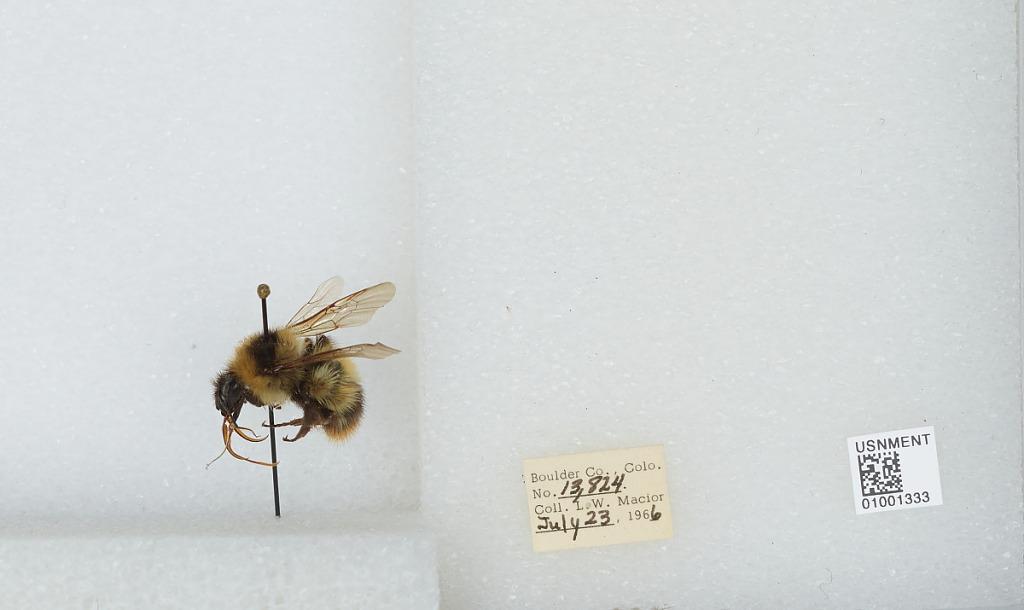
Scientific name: Bombus (Alpinobombus) balteatus Dahlbom
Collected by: L. Macior
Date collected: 1966-7-23
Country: United States
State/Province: Colorado
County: Boulder
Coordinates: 40.0275, -105.252